Rainerius

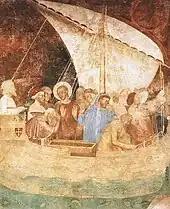
Scene from the life of Saint Rainerius. Detail from a fresco of Andrea di Bonaiuto da Firenze in the Campo Santo.

In 1153 Rainerius returned to Pisa and entered the monastery of Saint Andrew (Sant'Andrea) and subsequently that of Saint Vitus. There he achieved fame and became a preacher, being treated like a saint even in his lifetime, reputedly expelling demons and performing miracles. His body was carried in a triumph through the city to its resting place in the Duomo of Pisa upon his death.